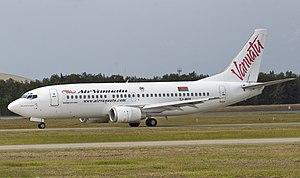
Air Vanuatu, est la compagnie aérienne du Vanuatu. Elle a été fondée en 1981 et elle utilise l’aéroport international Bauerfield. Son siège se situe à Port-Vila.